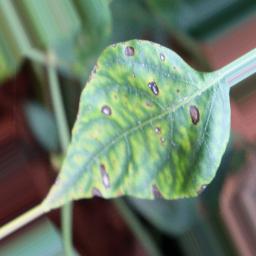
Label: cercospora